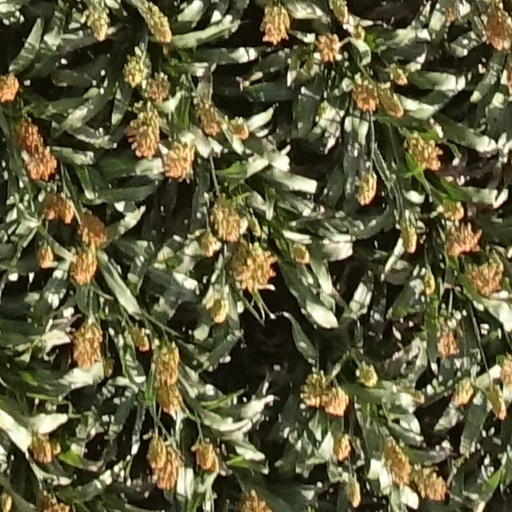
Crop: sorghum